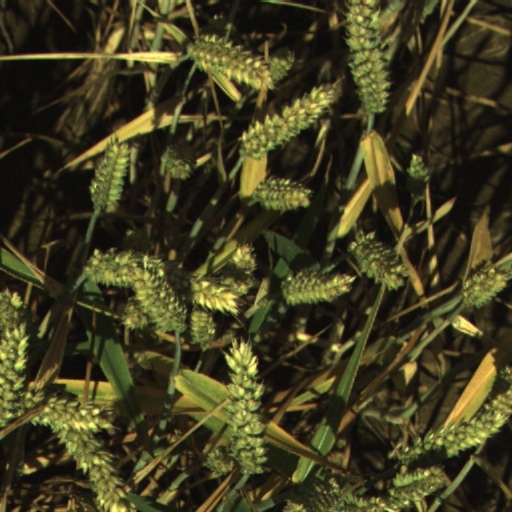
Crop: wheat